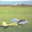
Label: airplane